Great refractor

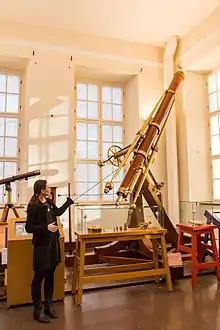
Fraunhofer refractor of 1824, now an exhibit at the old Tartu Observatory museum in Estonia.

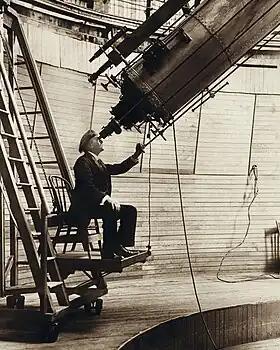
Percival Lowell observing Venus in the daytime from the observer's chair of the 24-inch (61 cm) Alvan Clark refracting telescope in Flagstaff, Arizona.

In the early 19th century a young Edward Joshua Cooper built in Ireland one of the most richly furnished astronomical observatories of the period. Cooper had acquired the largest lens in the world, made by Cauchoix of Paris, with an objective of 13.3 inches (~34.8 cm) for 1200 pounds, and he placed it as the centerpiece of the observatory. By 1834 it was mounted on an equatorial mounting supplied by Thomas Grubb of Dublin. This was the largest refractor in the world in the early 1830s, and Cooper used the telescope to sketch Halley's comet in 1835 and to view the solar eclipse of 15 May 1836.